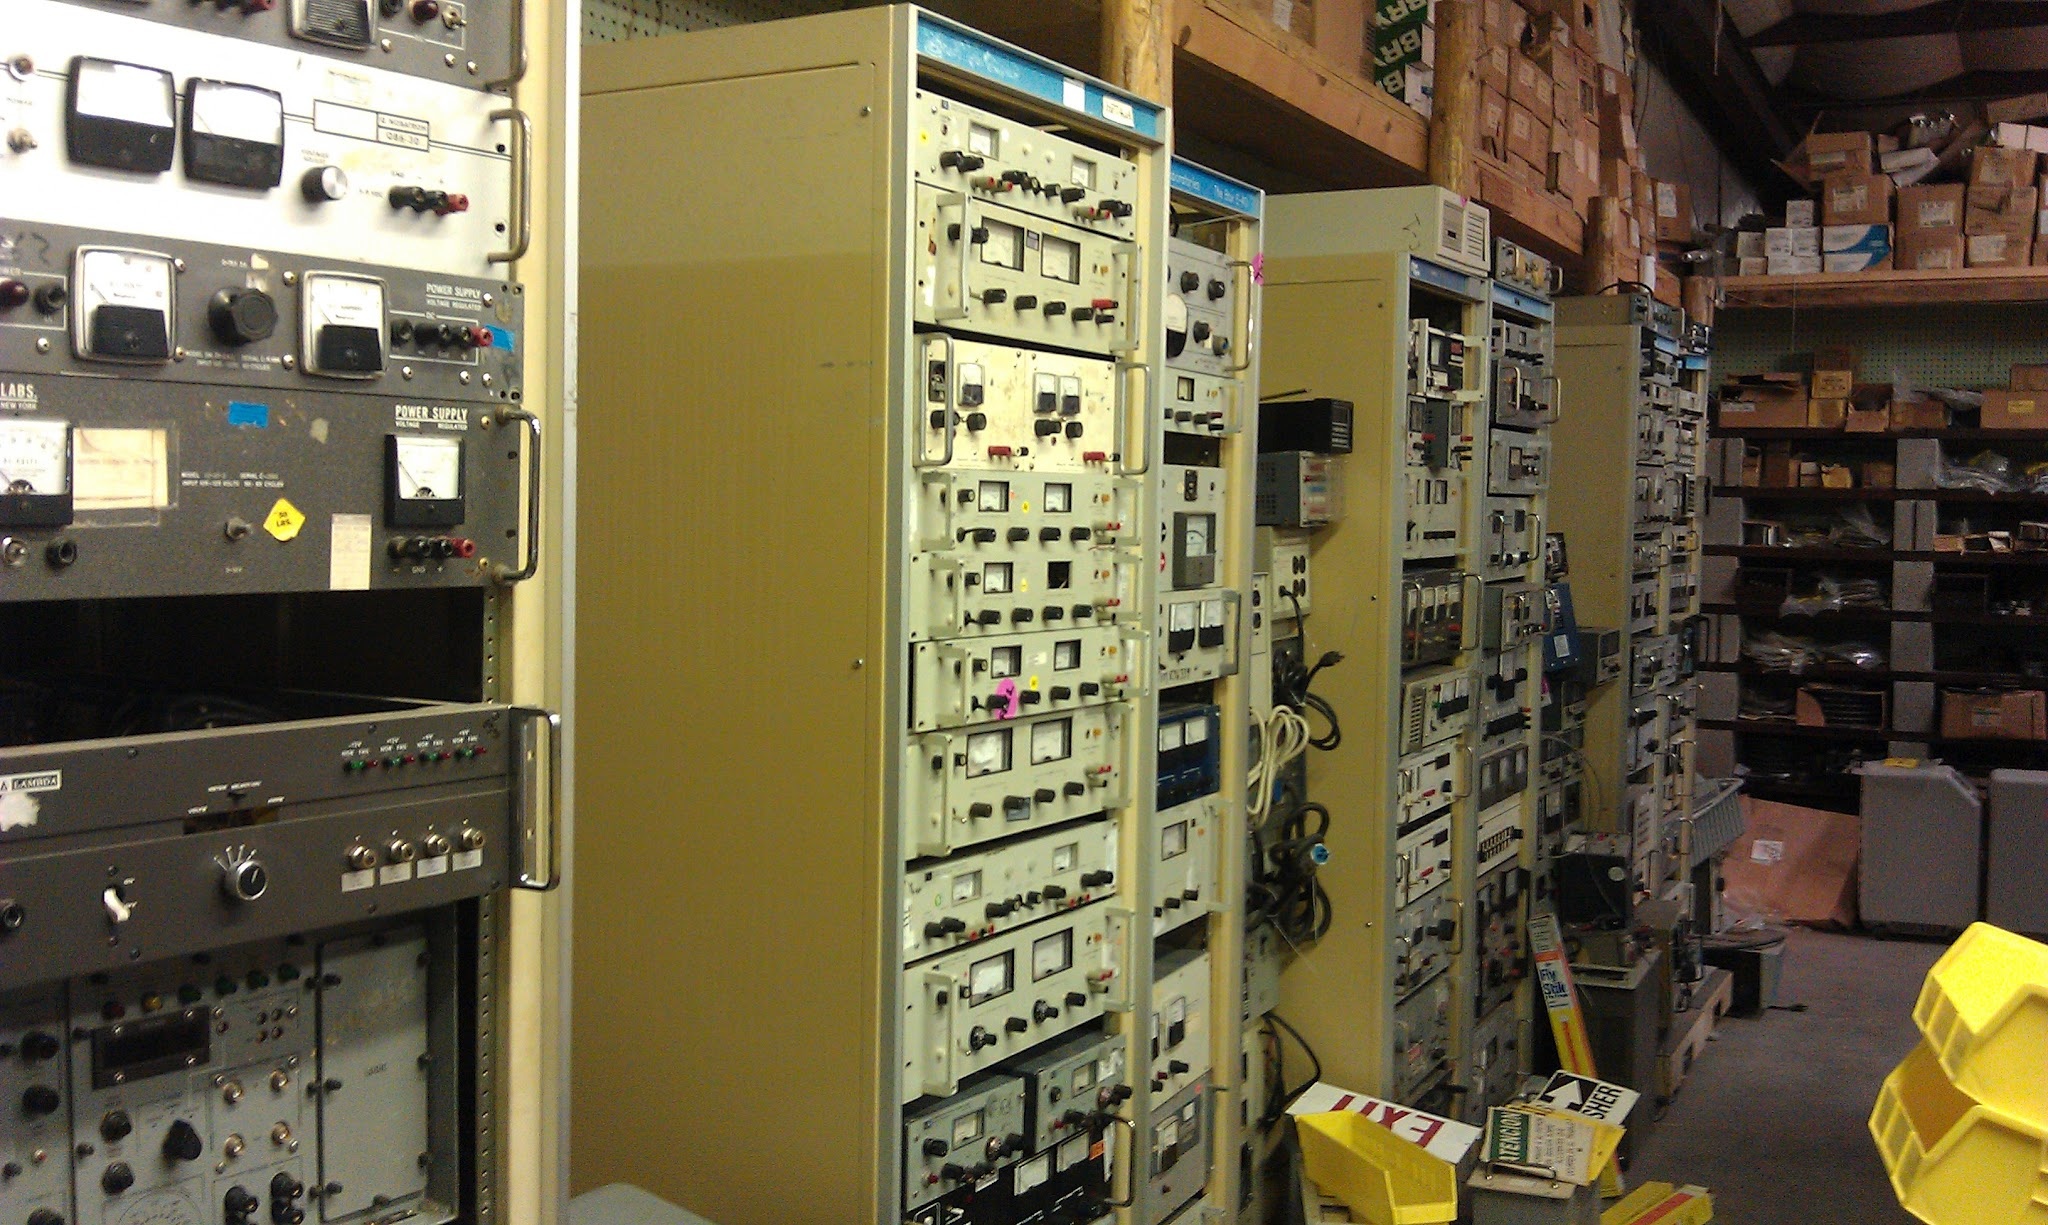
inventory